Greenock West railway station

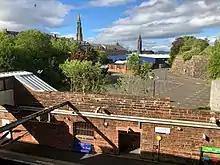
View over platform 1 to overgrown mill pond, and car park at The Range store in former goods yard.

Stormy weather followed by torrential rain on 5 August 1912 caused flooding in Greenock. From hills to its south, burns in spate contributed to a torrent down the West Burn and water running down the adjacent Inverkip Road towards Inverkip Street. At Lady Alice Park on the approach to the town, the burgh corporation had put the burn in a culvert for about , with a children's pond at its inlet, and had filled its valley to form a level playing area (bowling greens) higher than the road. Water which would have gone safely down the valley now ran down the road, increasing when the culvert inlet became blocked by debris and the pond overflowed.